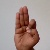
The image shows a hand gesture representing the letter 'F' in Indian Sign Language.